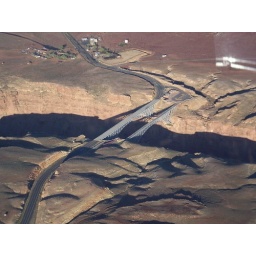
Grand canyon - bridge over Glenn Canyon